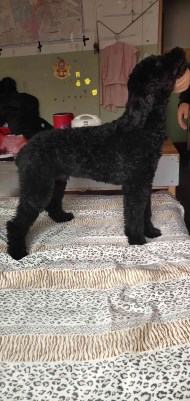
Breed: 316-n000118-standard_poodle